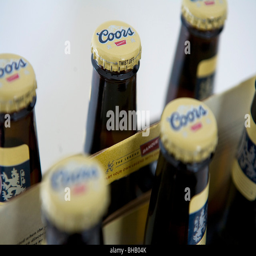
a grouping of beer bottles